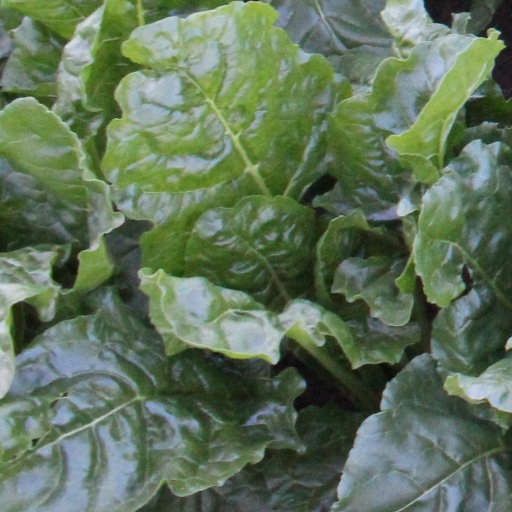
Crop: sugar beet